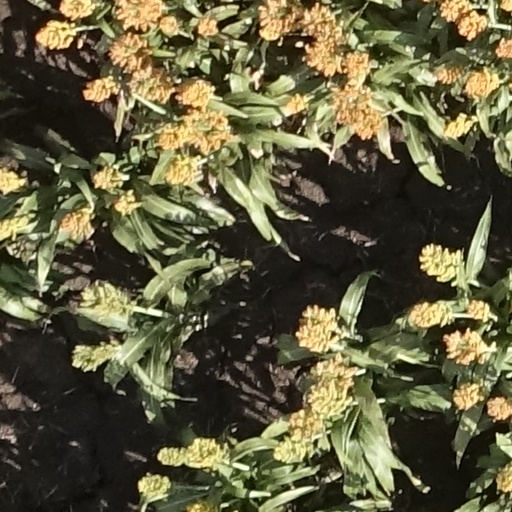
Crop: sorghum